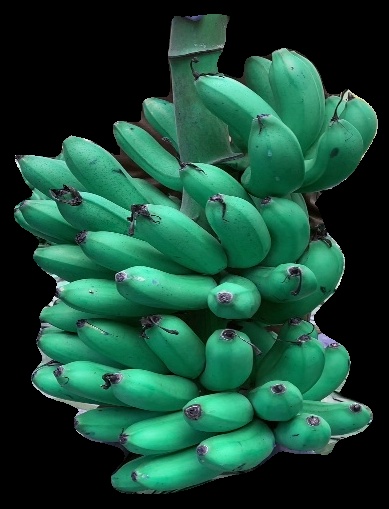
Variety: rasbale
Grade: grade1